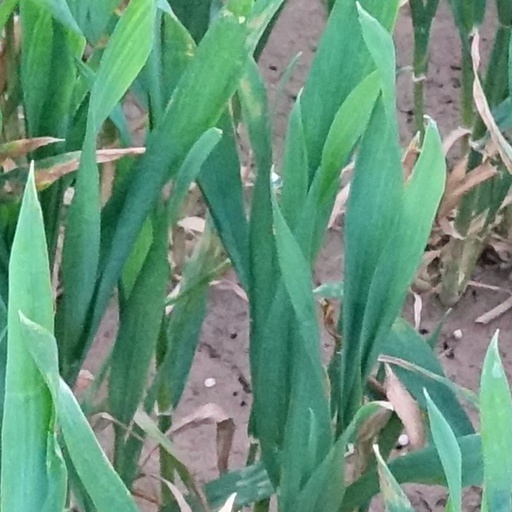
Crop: wheat